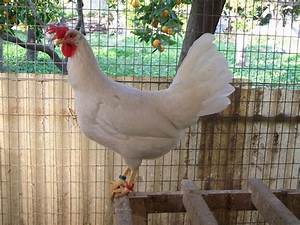
Label: gallina